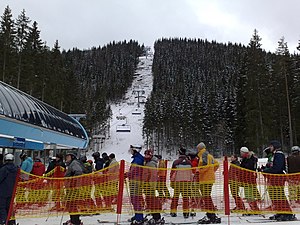
Isaberg
Isabergs seksstolelift
Isaberg er et grundfjeld ved Nissastigen i Hestra, Gislaveds kommune. Isaberg har været et naturreservat siden 1968.